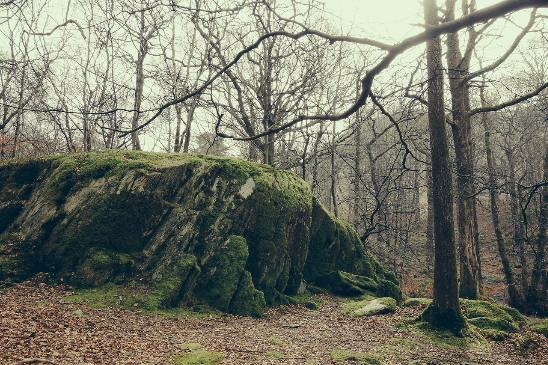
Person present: No